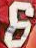
Number: 6